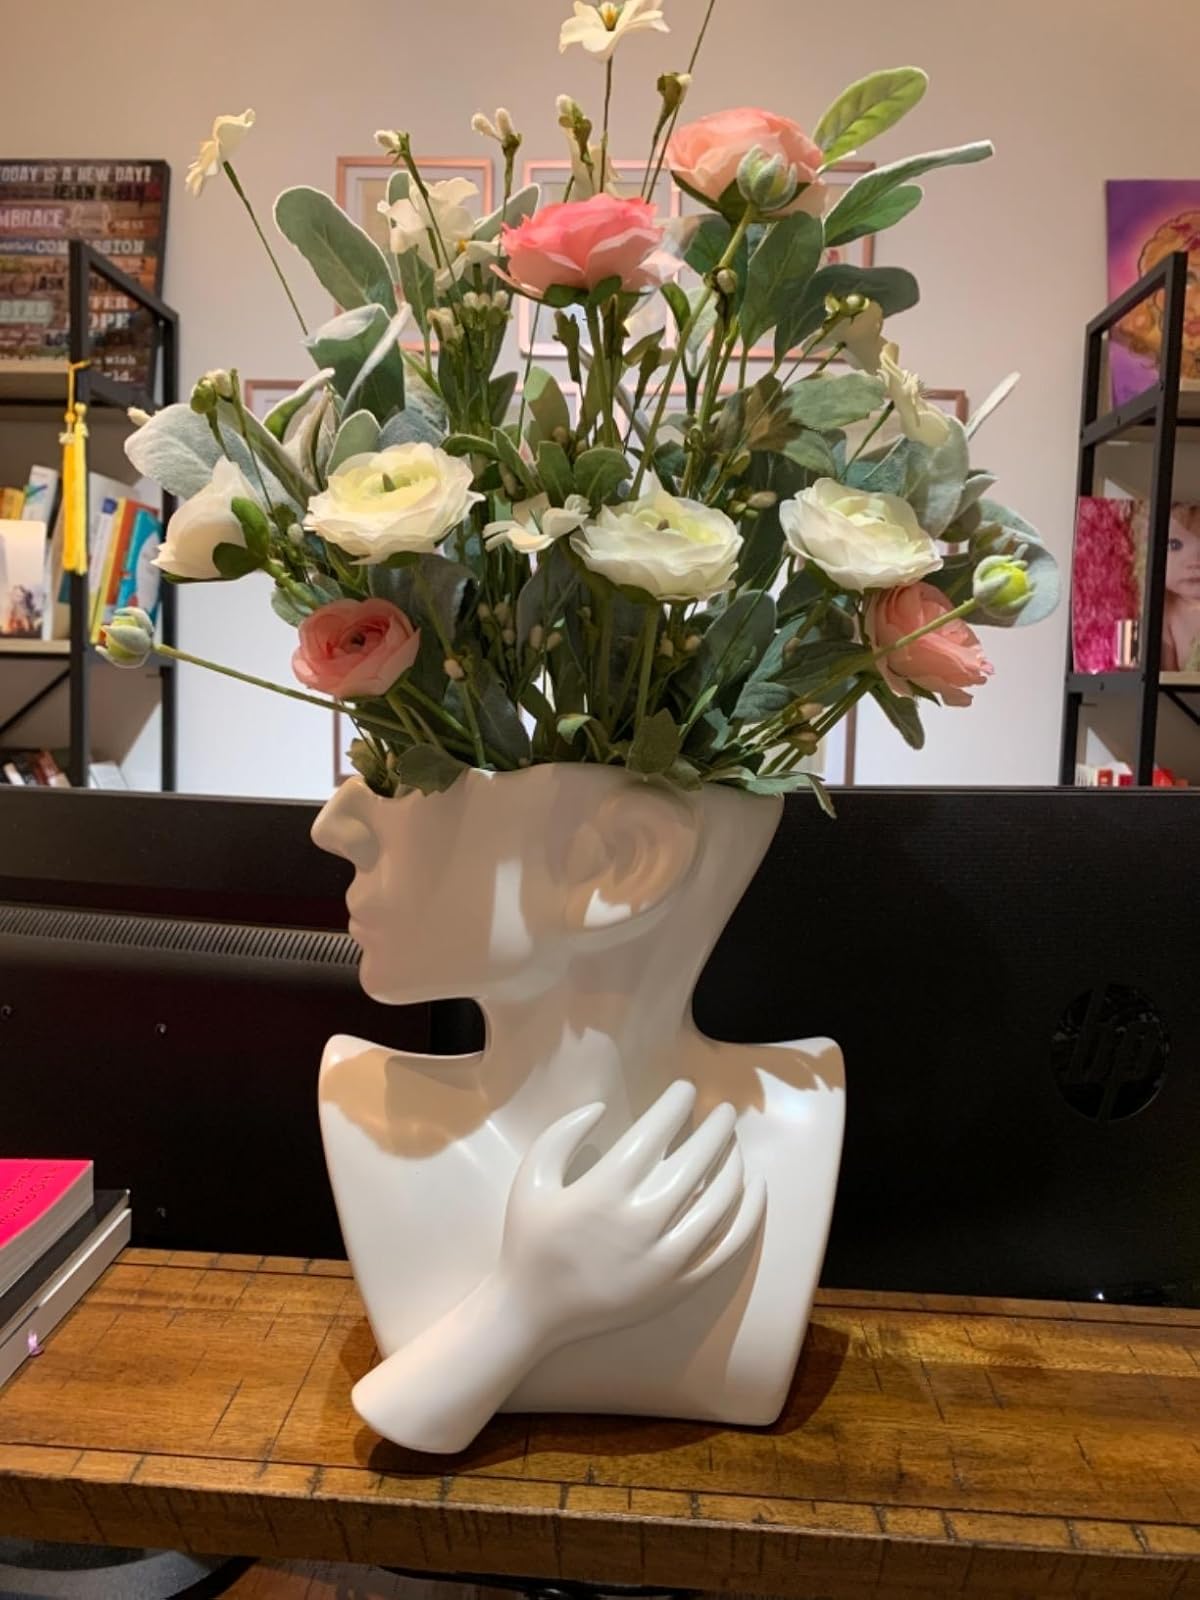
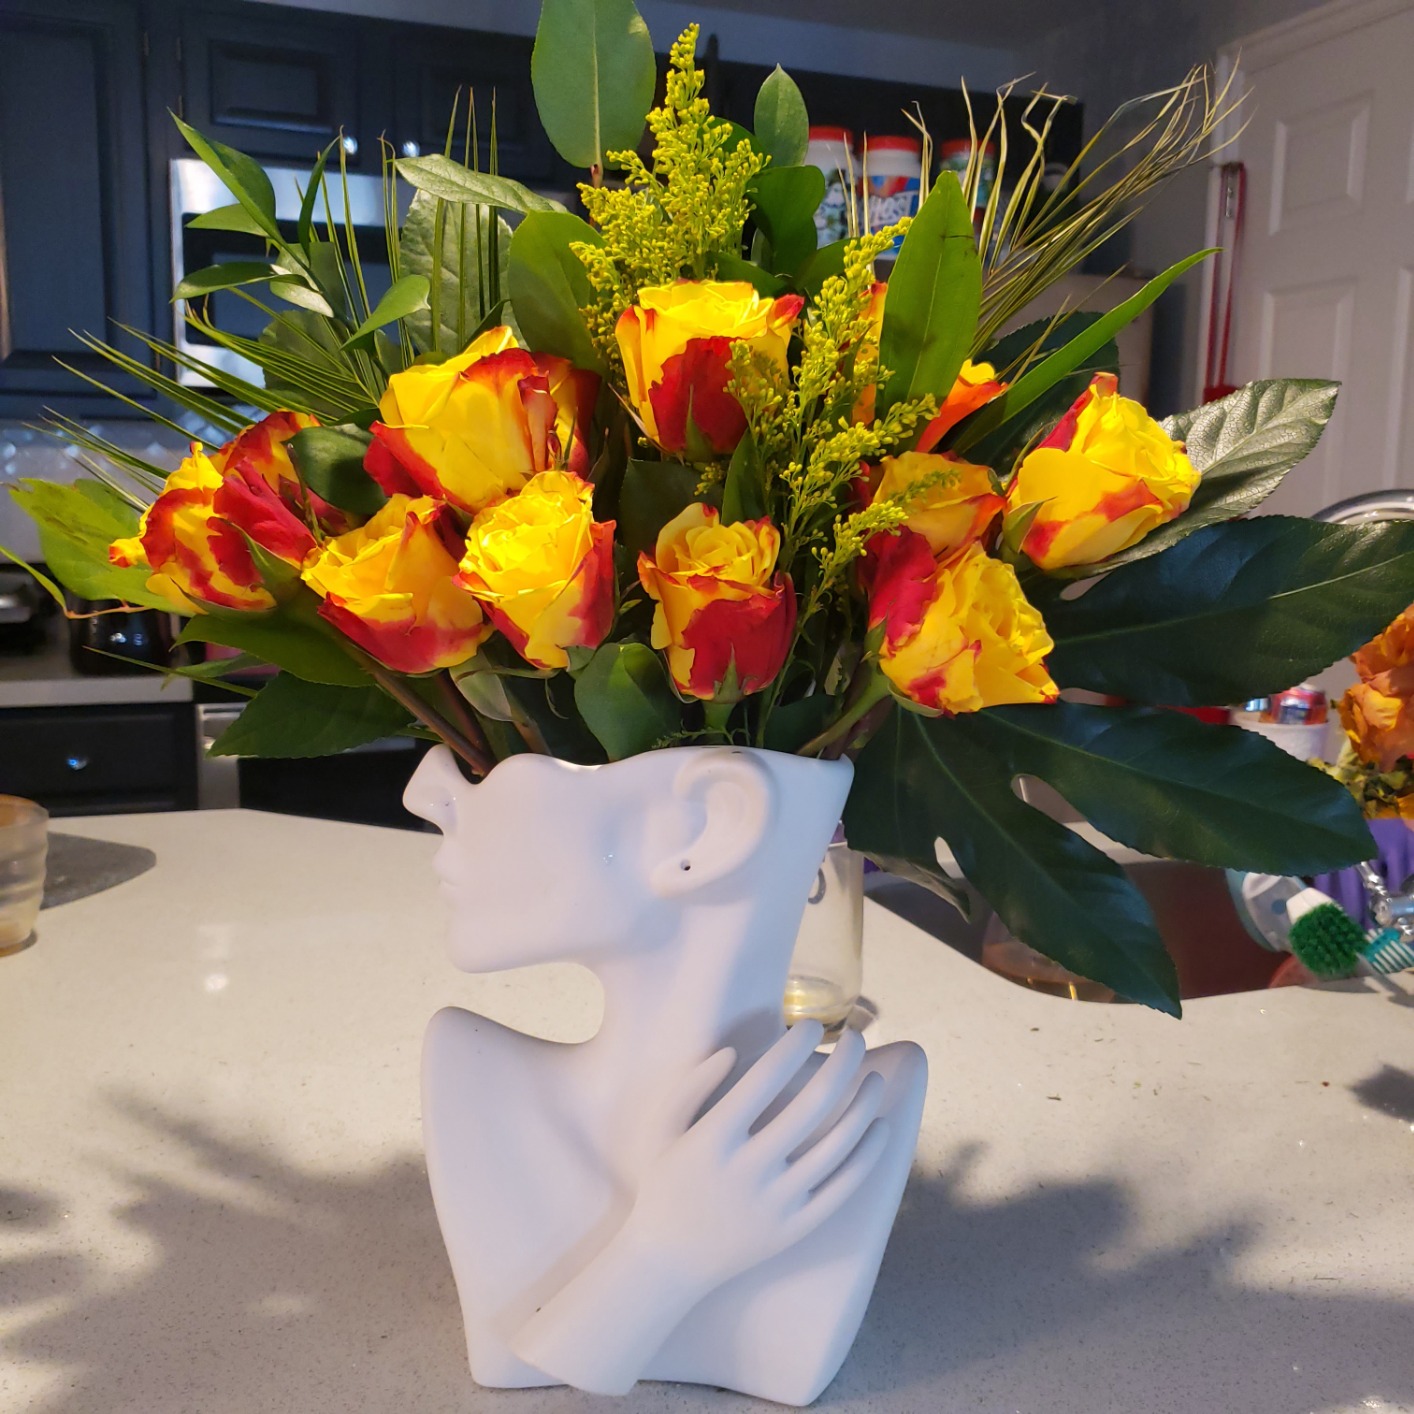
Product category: vase
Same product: yes